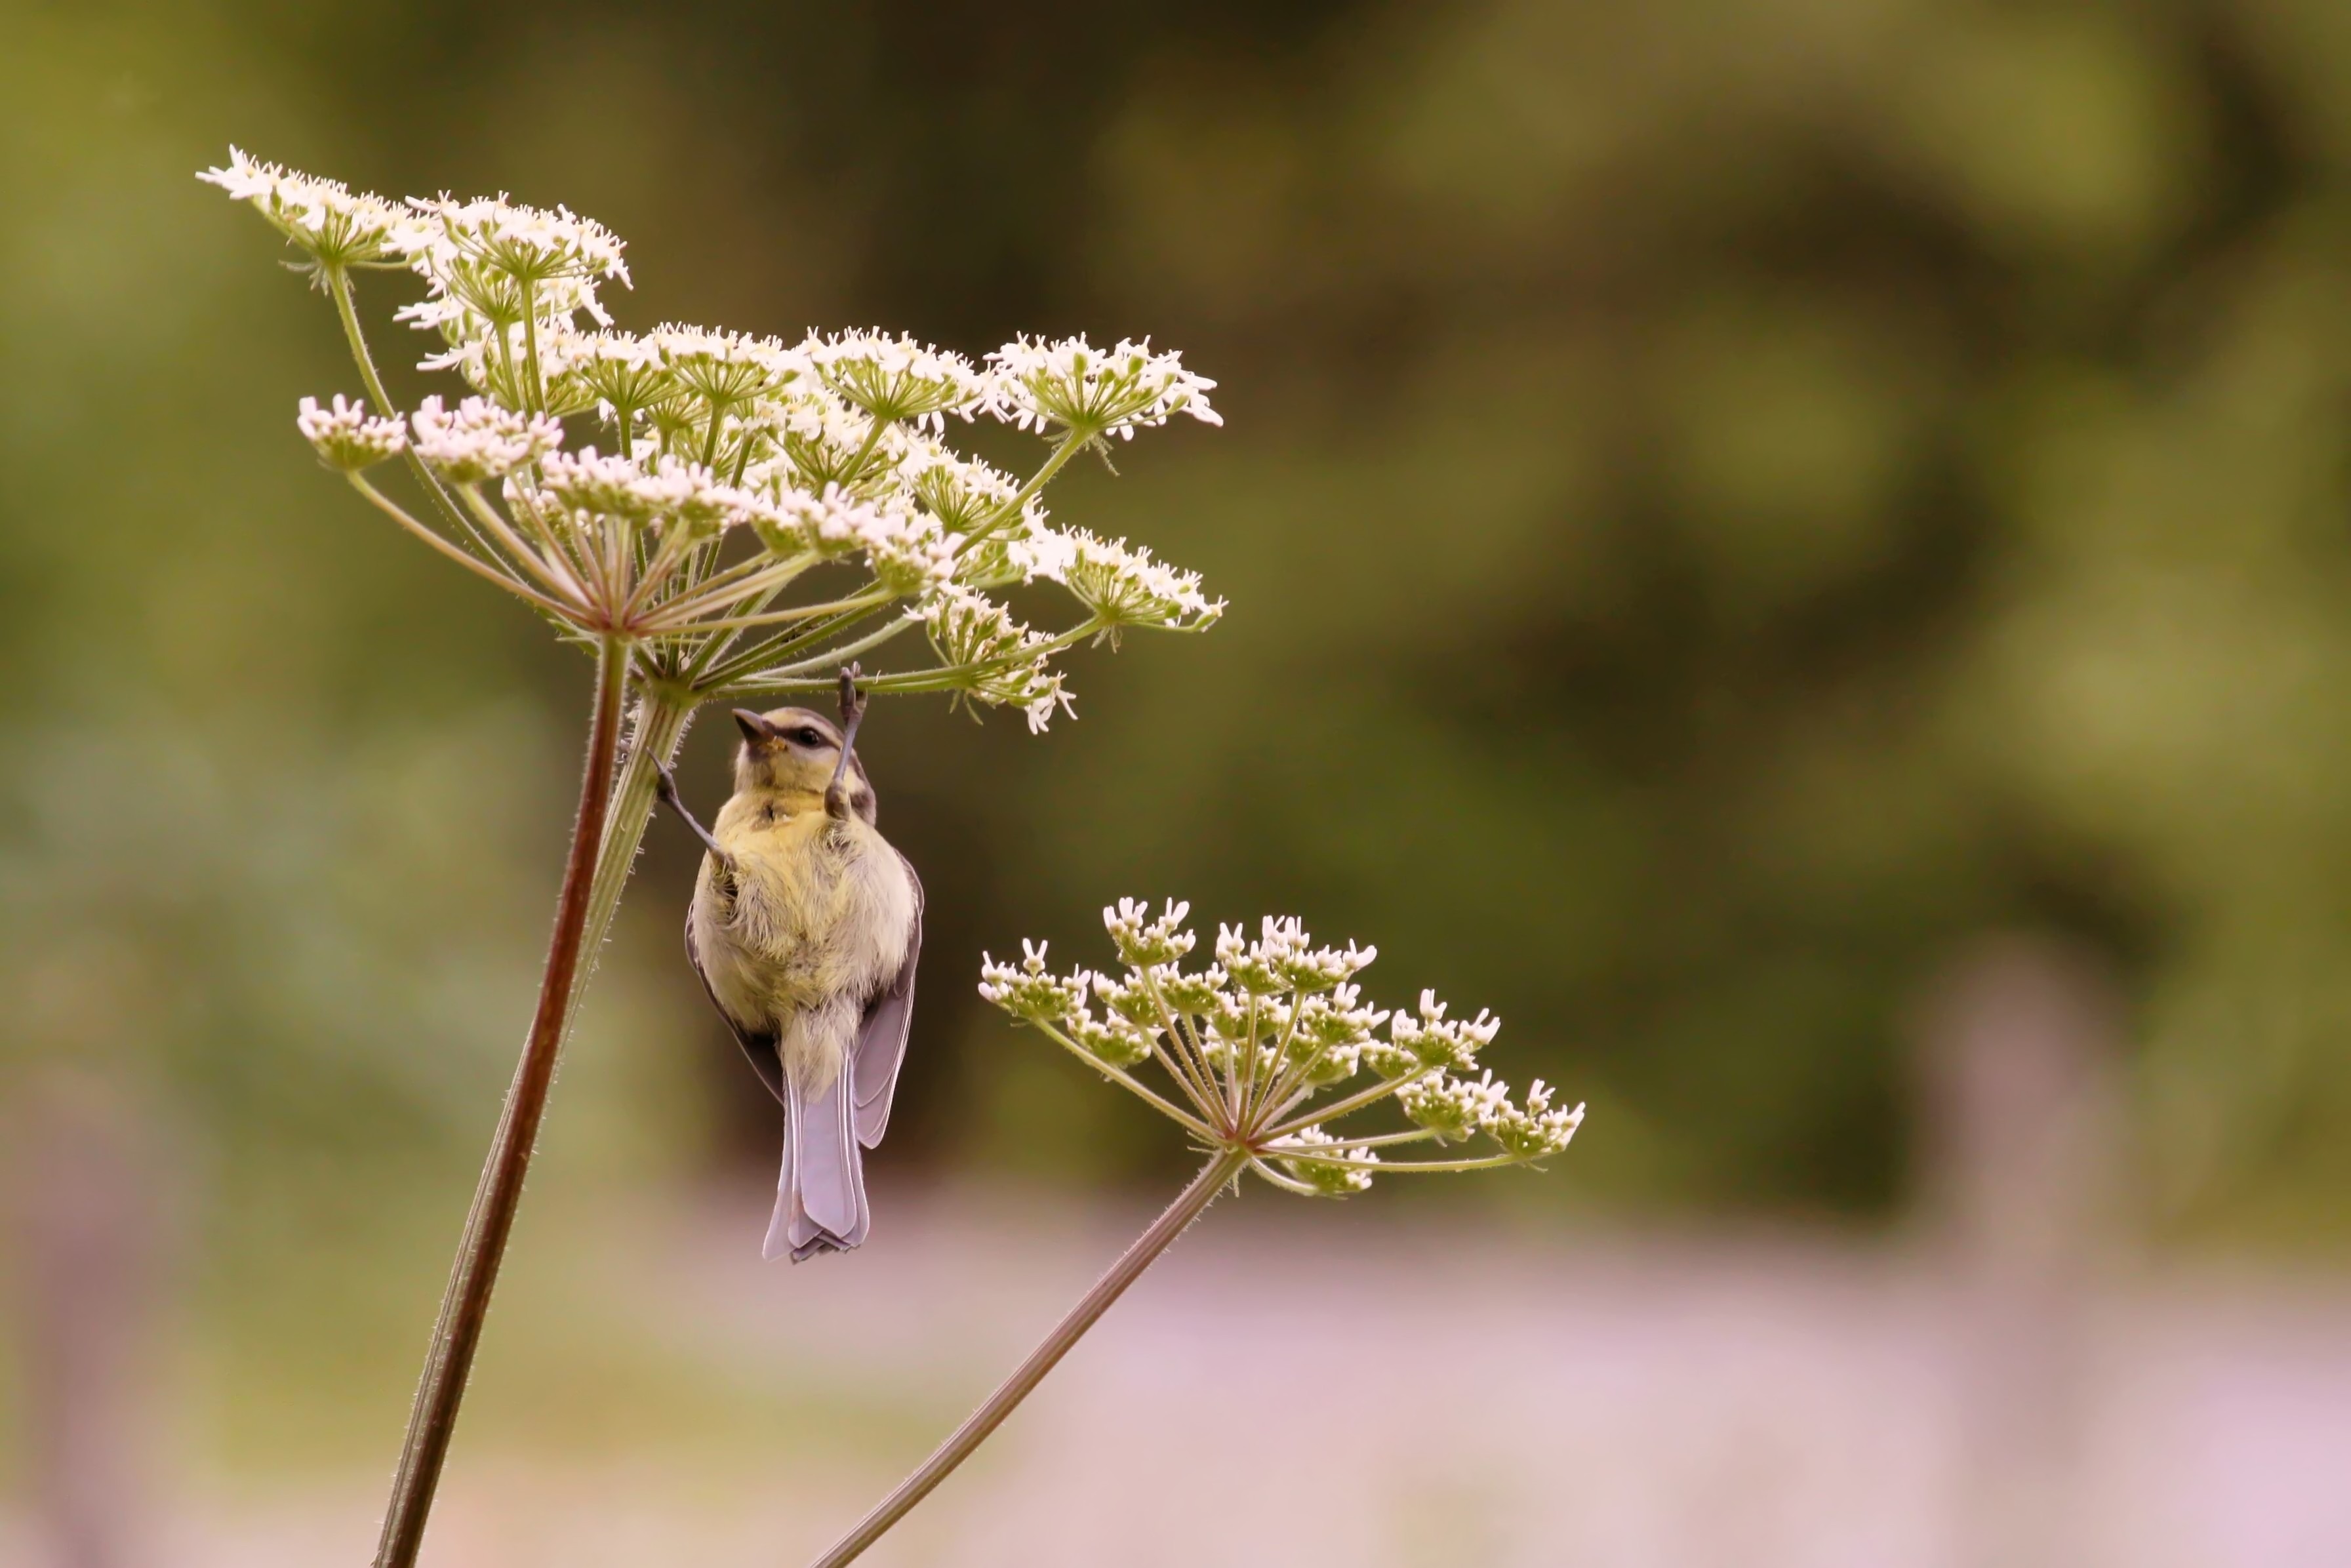
tree, nature, branch, blossom, bird, plant, photography, leaf, flower, bloom, animal, wildlife, food, spring, insect, small, botany, eat, flora, feather, fauna, wild flower, wildflower, peck, flowers, close up, songbird, birds, animals, shrub, tit, eifel, nectar, yarrow, macro photography, depend, fodder plant, flowering plant, small bird, claws out, plant stem, land plant